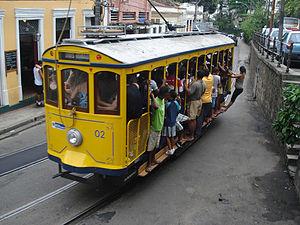
Le tramway de Santa Teresa est le réseau de tramways reliant le quartier de Santa Teresa au centre ville de Rio de Janeiro, au Brésil. Ouvert en 1875, il est l'un des plus anciens tramways du monde, et fut le seul tramway urbain au Brésil pendant de longues années.